Ana de Armas

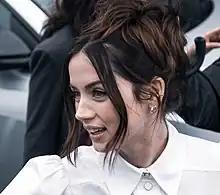
de Armas at the San Sebastián International Film Festival in 2022

In 2018, de Armas starred opposite Demián Bichir in John Hillcoat's medical drama "Corazón". She played a Dominican woman with congestive heart failure in the short film, funded by Montefiore Medical Center to raise awareness of organ donation. While de Armas's scenes opposite Himesh Patel in the 2019 romantic comedy "Yesterday" were included in the film's trailer, they were cut from the final product. The director Danny Boyle said that, while de Armas was "really radiant" in her scenes, the introduction of a love triangle subplot did not test well with audiences.